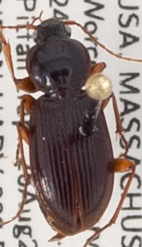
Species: Synuchus impunctatus
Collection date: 2020-08-26
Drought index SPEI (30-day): -1.77
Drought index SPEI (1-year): -1.13
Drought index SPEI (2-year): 0.198